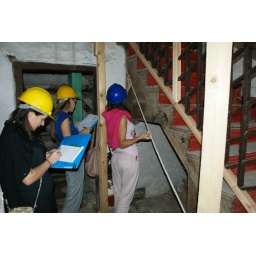
Documenting original staircase in tower house in old town Gjirokastra